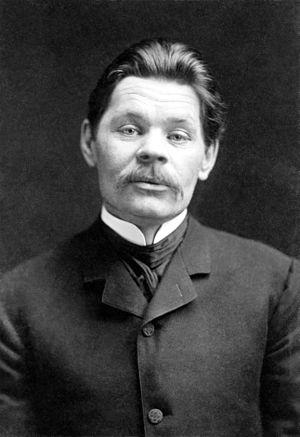
Maxime Gorki, parfois orthographié Gorky, nom de plume d’Alexis Pechkov, est un écrivain russe né le 16 mars 1868 à Nijni Novgorod et mort le 18 juin 1936 à Moscou. Il est considéré comme un des fondateurs du réalisme socialiste en littérature et fut un homme engagé politiquement et intellectuellement aux côtés des révolutionnaires bolcheviques.